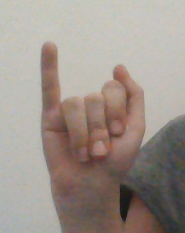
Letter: meem